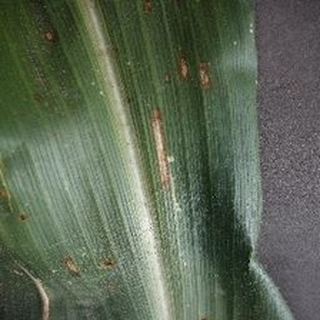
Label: corn_gray_leaf_spot